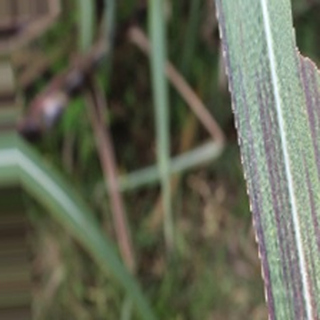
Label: sugarcane_bacterial_blight